Jesús Mosterín

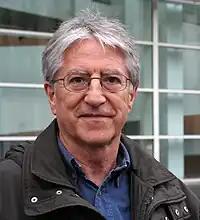
Jesús Mosterín in October 2008

Jesús Mosterín (24 September 1941 – 4 October 2017) was a leading Spanish philosopher and a thinker of broad spectrum, often at the frontier between science and philosophy.